Digimon World

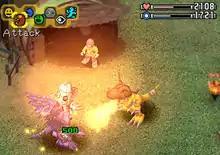
Greymon (right) and MetalGreymon (left) battle as the player character (top middle) watches on, with menu and health bar visible at the top of the screen.

The gameplay revolves around raising a single Digimon from its egg form, hatching into a Fresh, up through In-Training, Rookie, Champion, and with work, Ultimate. A Digimon partner will "fade away" with age, and return to an egg eventually, so the player has to raise it again.